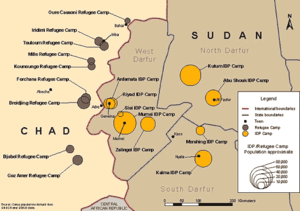
Darfur-konflikten / Konsekvenser
Kort over flygtningelejre i Darfur
Darfur-konflikten er en væbnet konflikt i Darfur-regionen i det vestlige Sudan. Den ene part består hovedsageligt af medlemmer af Janjaweed, en militsgruppe rekrutteret fra lokale nomadefolk.